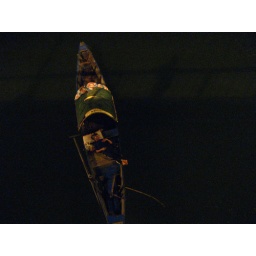
A fisherman takes a nap while waiting for fish to take the bait, under the Nhat Le bridge